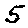
Label: 5